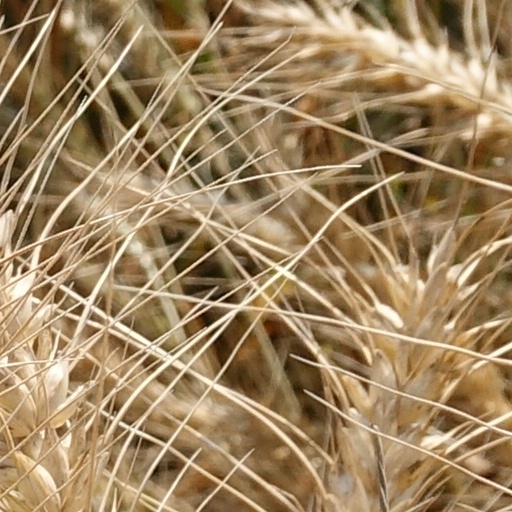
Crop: wheat